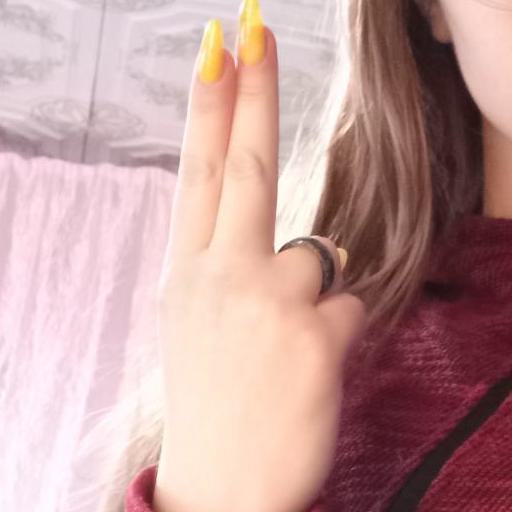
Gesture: two_up_inverted